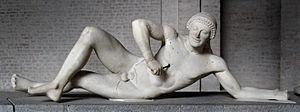
Guerrier troyen tombé, figure W-VII du fronton ouest du temple d'Aphaia, v. 505-500 av. J.-C.
Le sourire archaïque a été utilisé par les sculpteurs grecs et étrusques de la période archaïque, en particulier dans le deuxième quart du VIᵉ siècle av. J.-C., peut-être pour suggérer que leur objet était vivant et empreint d'un sentiment de bien-être. Pour les spectateurs habitués au réalisme, le sourire est plat et assez peu naturel, bien qu'il puisse être considéré comme un mouvement vers le naturalisme. C'est le sourire caractéristique du kouros et de la Coré.